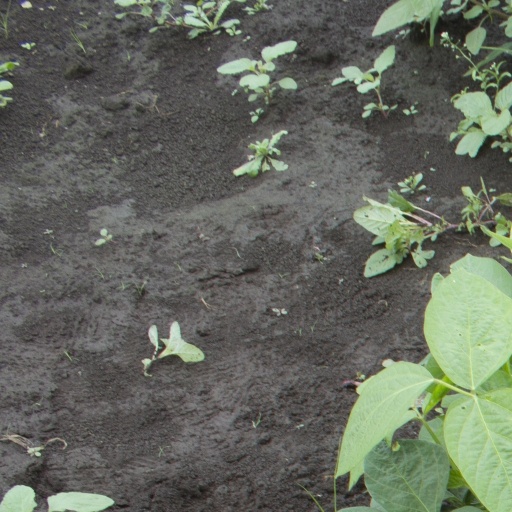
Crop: soybean